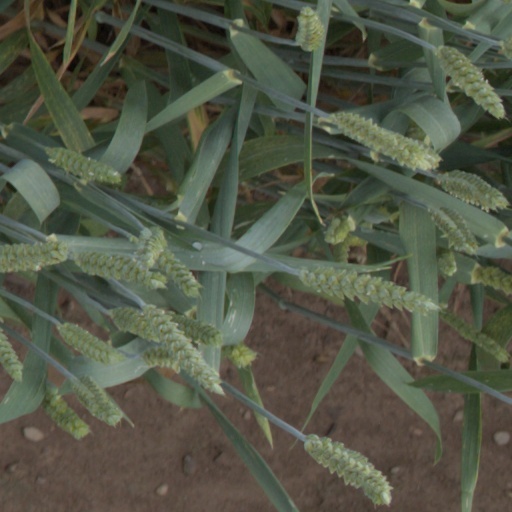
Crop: wheat